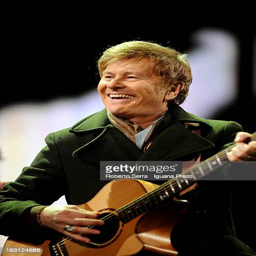
musician and person attends the concert